Fort Worth, Texas

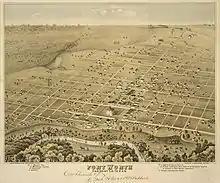
Lithograph of Fort Worth, 1876

The "Panther City" tradition is also preserved in the names and design of some of the city's geographical/architectural features, such as Panther Island (in the Trinity River), the Flat Iron Building, Fort Worth Central Station, and in two or three "Sleeping Panther" statues.